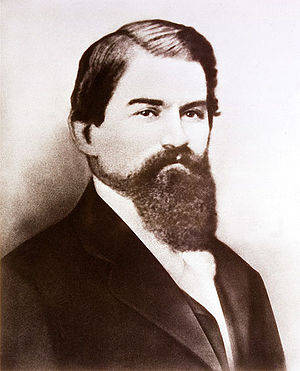
John S. Pemberton
John Stith Pemberton var krigsveteran og en amerikansk farmaceut, og er bedst kendt for at være opfinderen af Coca-Cola, som i hans levetid kun blev brugt til medicinske formål.